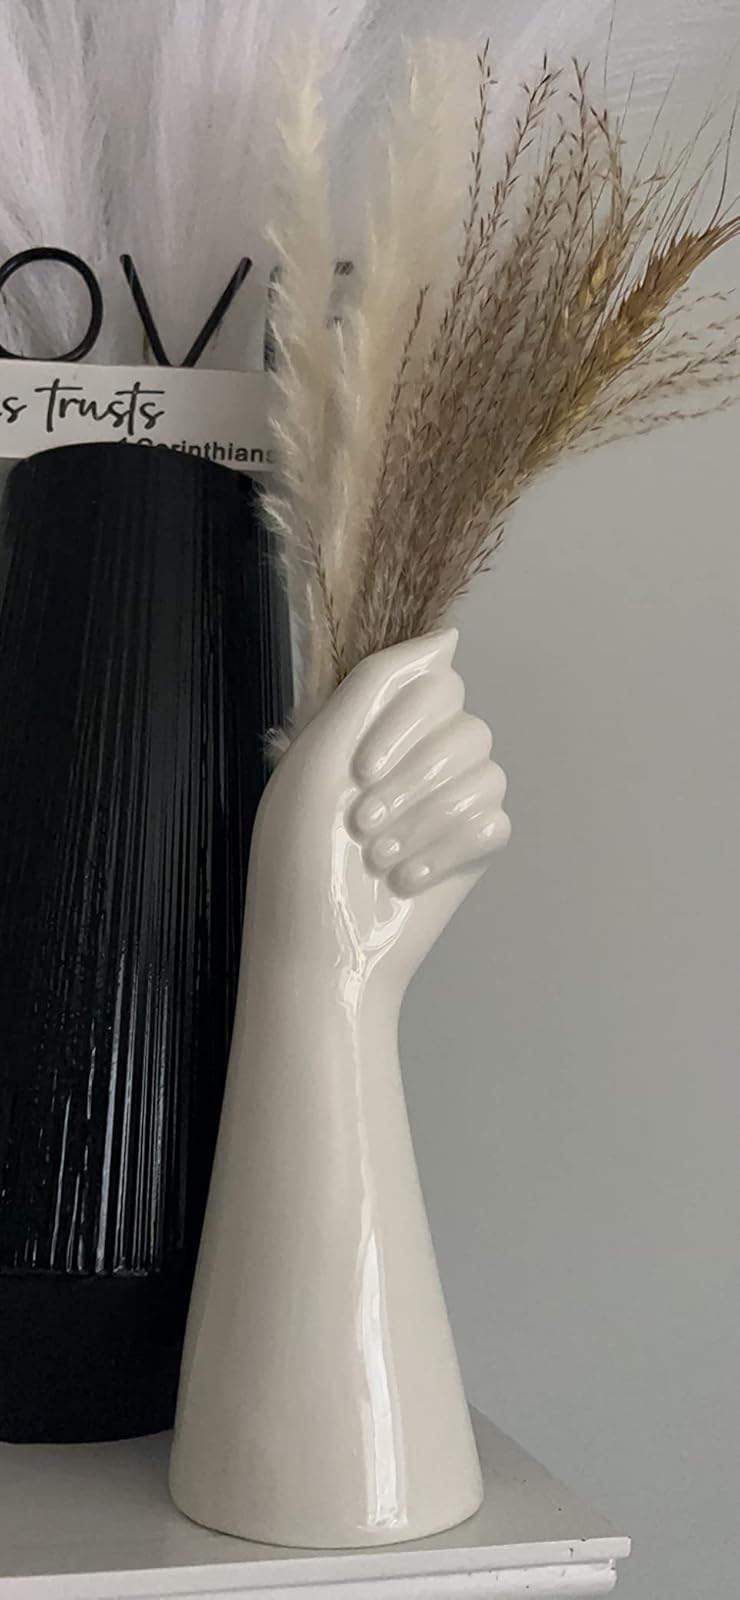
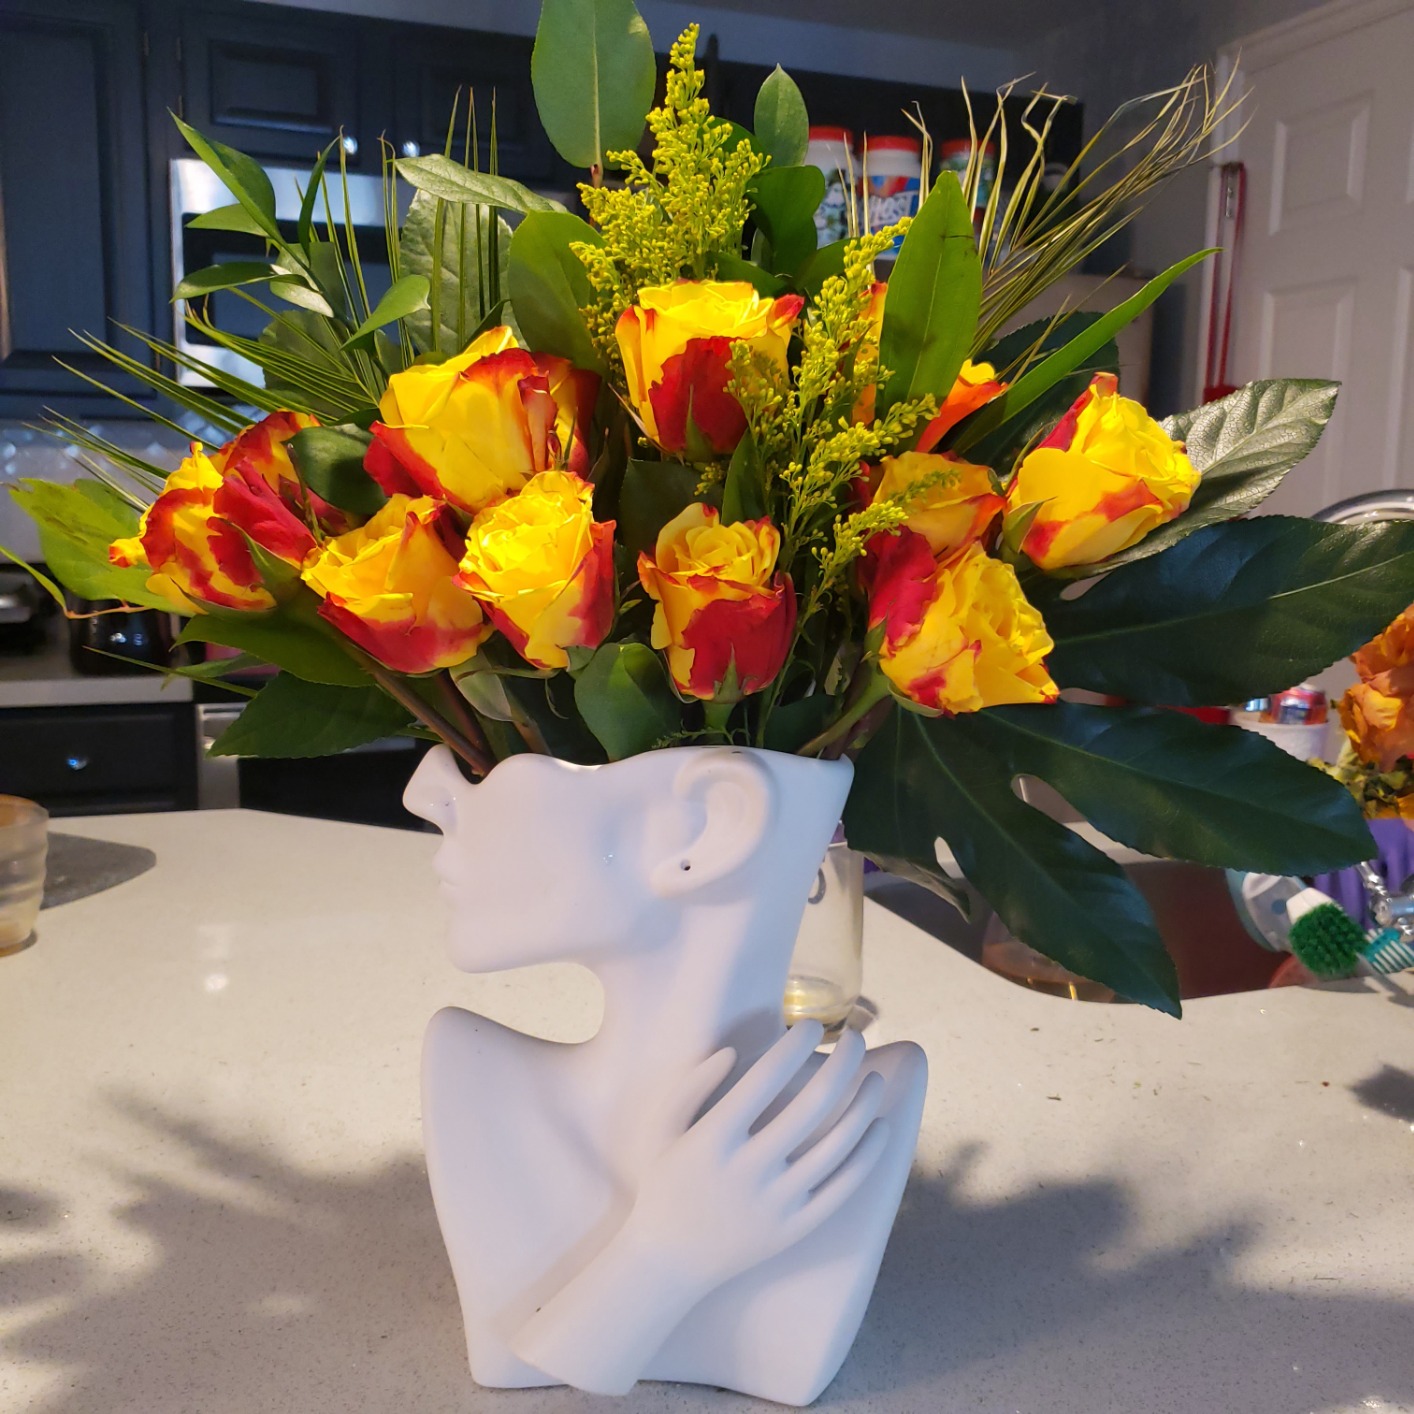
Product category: vase
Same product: no